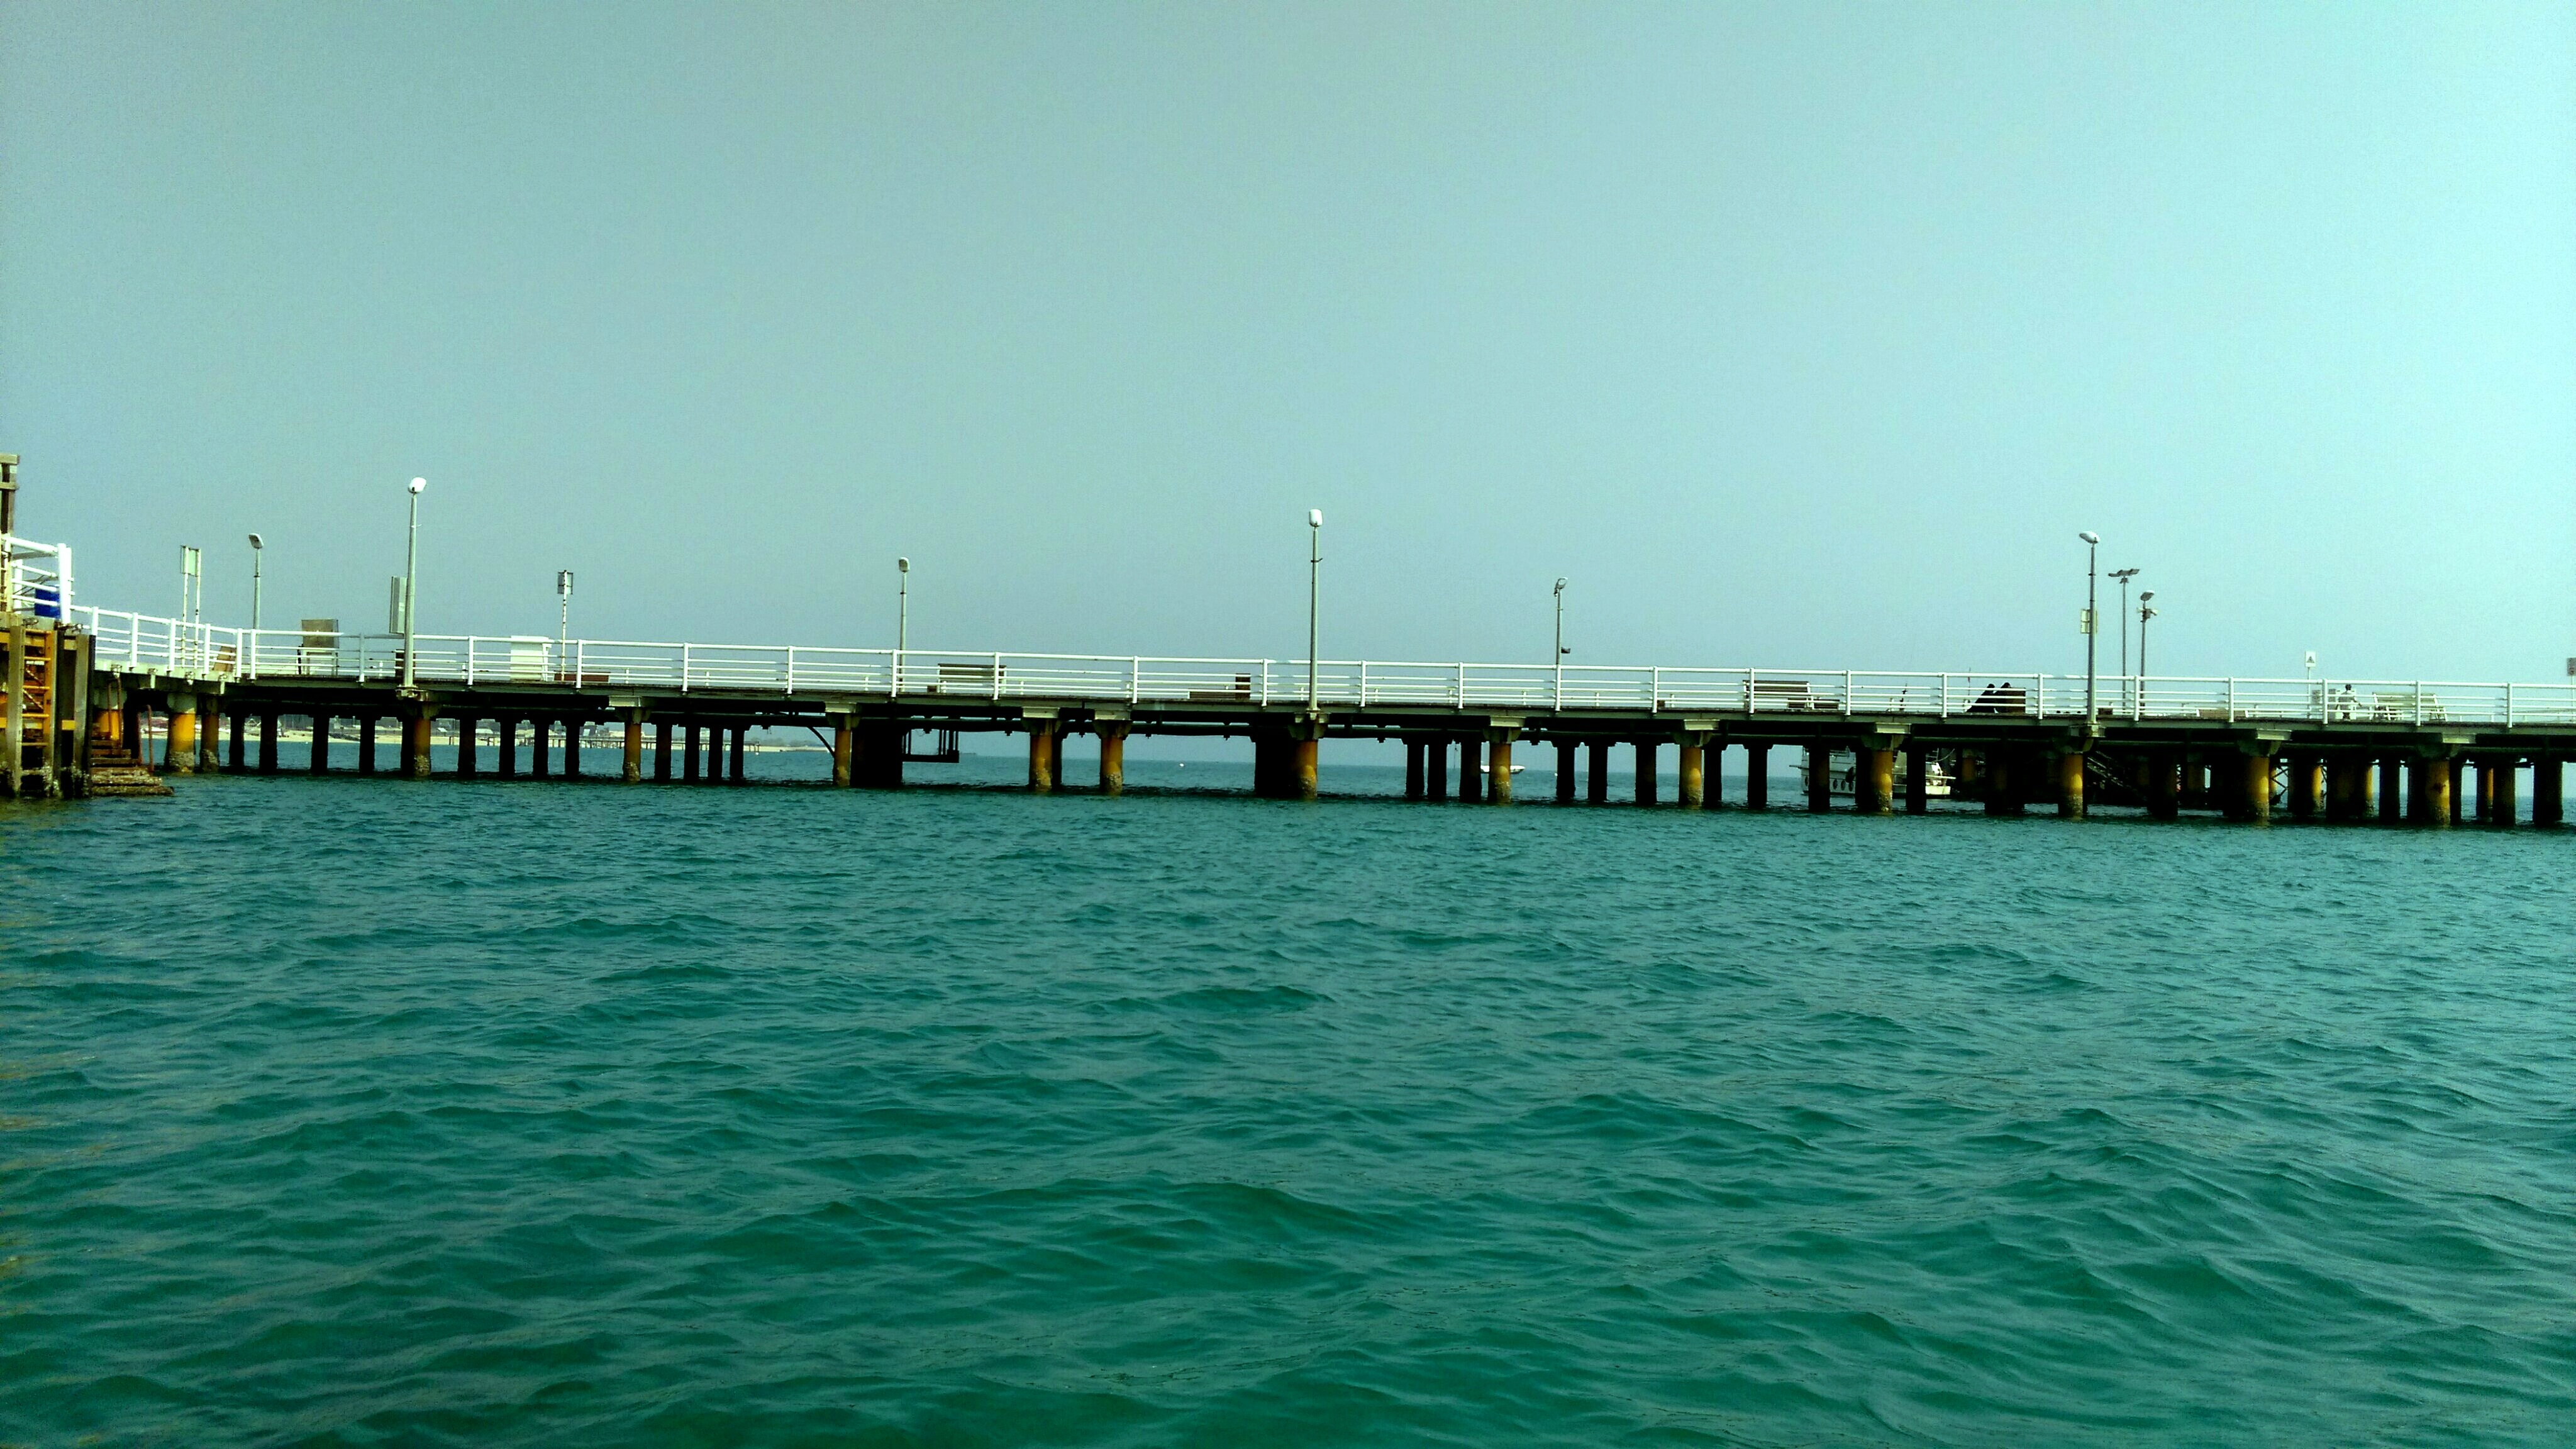
beach, sea, coast, ocean, horizon, dock, bridge, wave, pier, dusk, bay, channel, breakwater, nonbuilding structure